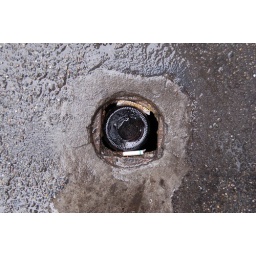
bottle in ground